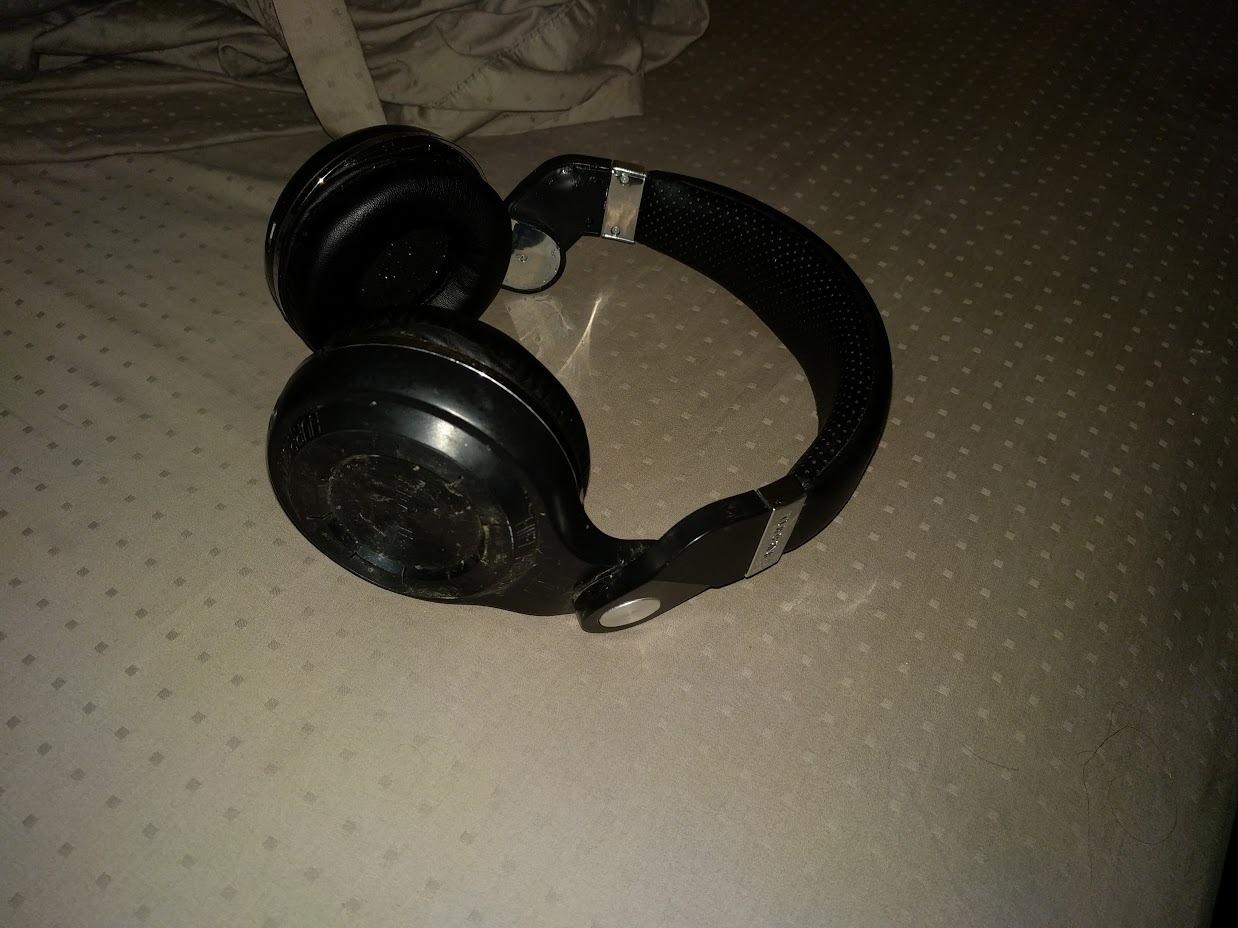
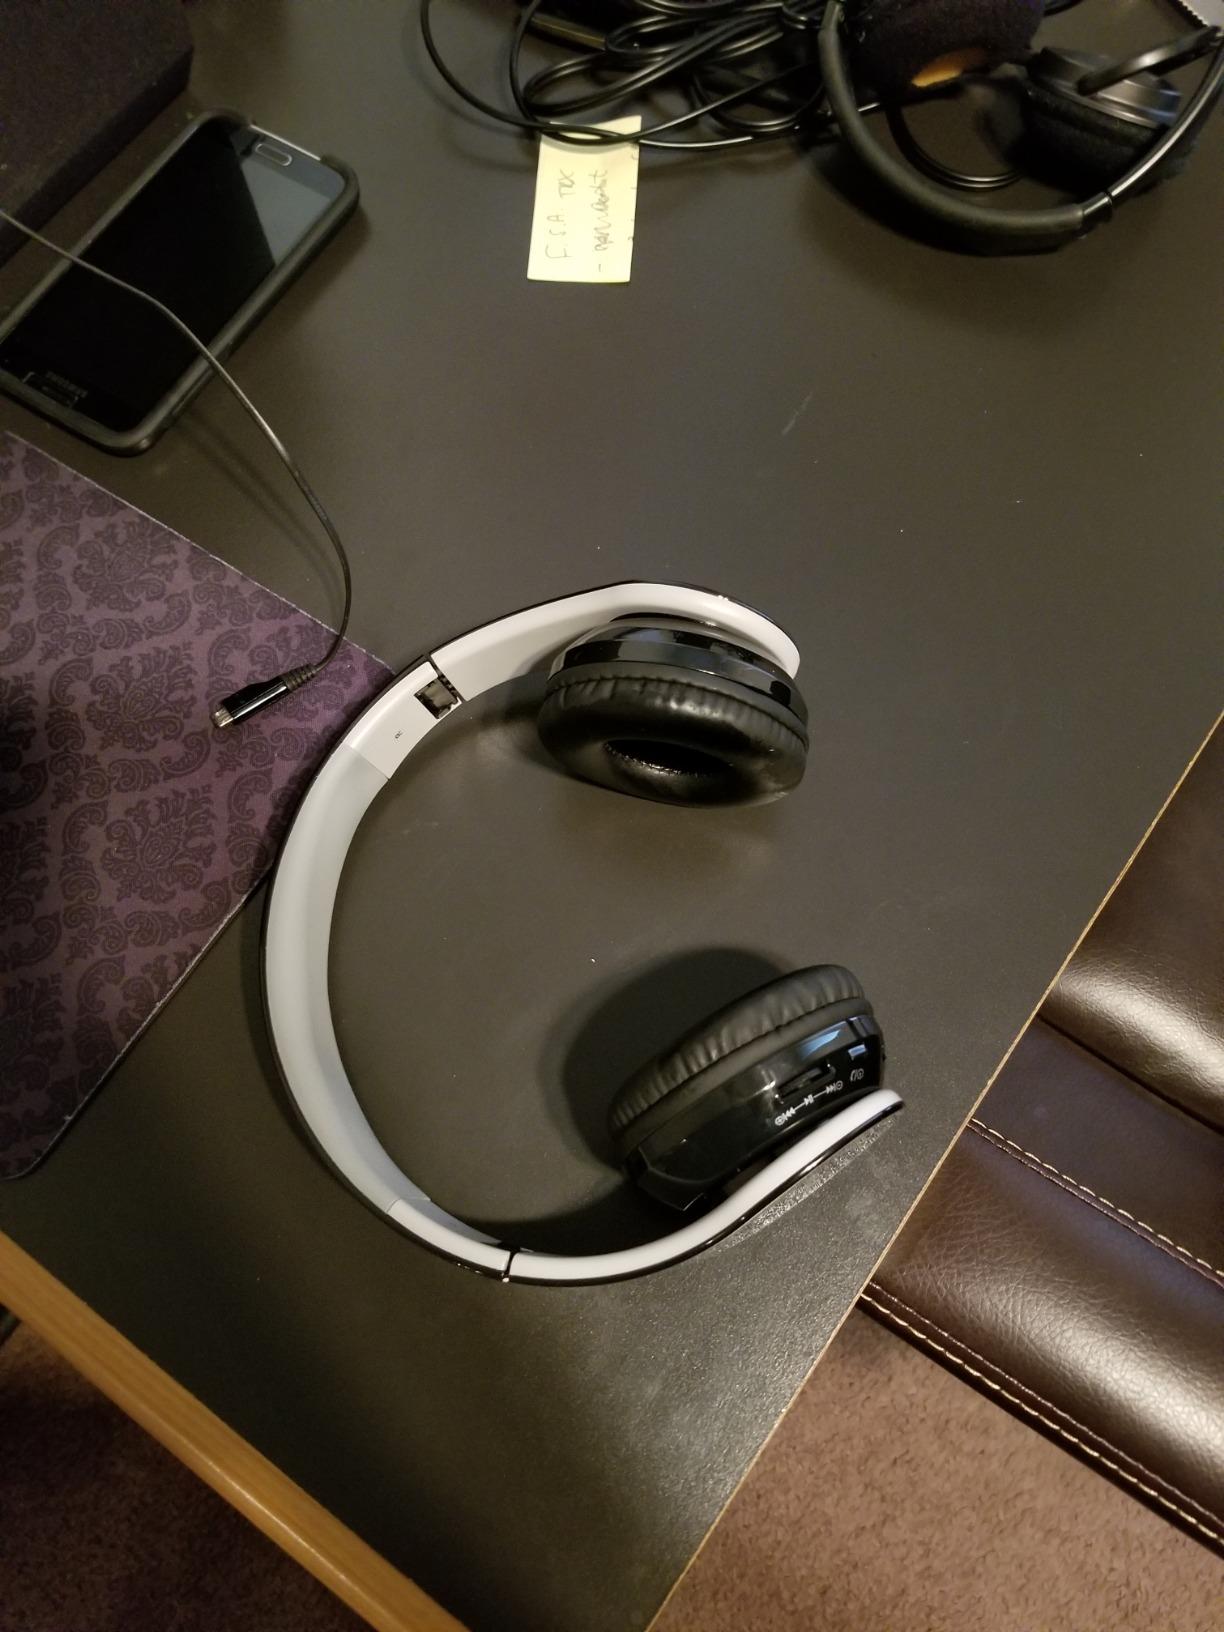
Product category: headphones
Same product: no